Frank Sinatra's recorded legacy

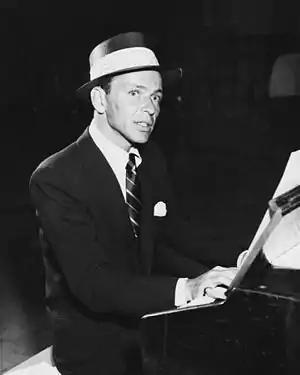
Sinatra in 1955

Sinatra's vocal style represented a strong departure from the "crooning" style of his idol, Bing Crosby. Sinatra's generation represented the first generation of children that had grown up in the era of the microphone, and the amplification of sound enabled singers to sing in a much softer, personal and nuanced style. However Sinatra, as he himself once noted, "sang more", by which he meant that he introduced a bel canto sound to the tradition begun by Crosby. And, more importantly, he might be said to have brought the Crosby tradition to artistic completion, taking it to levels of intensity and depth of feeling that, because of the displacement of the Crosby – Sinatra tradition by rock and roll and subsequent genres, are unlikely to be achieved again.